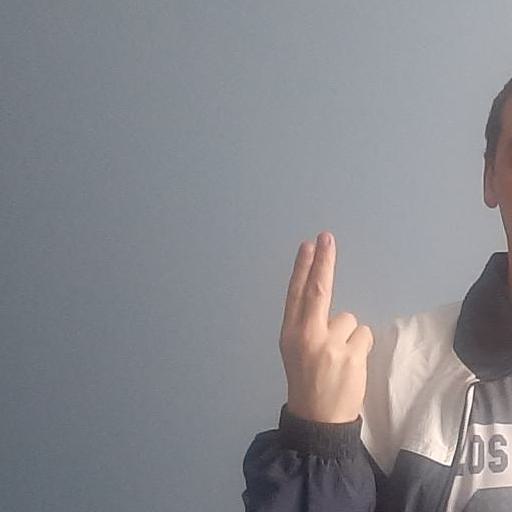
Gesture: two_up_inverted